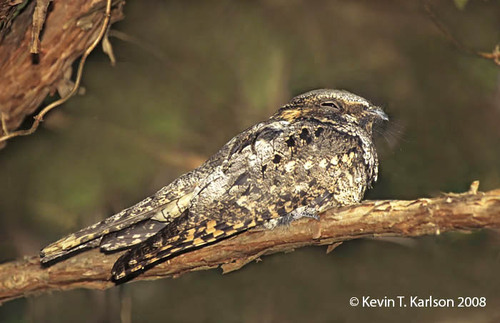
grey bird with white and yellow spots throughout its whole body.
the bird has a very small eyering that is black and a brown crown.
this bird has a very small curved bill, a brown eyering, and a speckled white crown.
the small bird colors is the same colors as the wood.
this is a black and white spotted bird with a yellow nape and a small beak.
this light gray bird is speckeled with brown, cream and black spots, has a small head and a small beak that curves downward.
this is a patterned gray, white and light brown bird with a small head and a small beak
this bird has wings that are brown and has a short bill
this bird has wings that are brown and has a short bill
this is a mostly black and grey speckled bird with a hint of yellow.
Species: Whip Poor Will